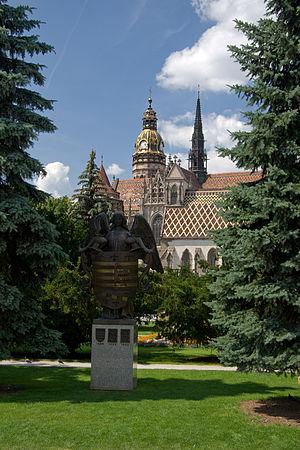
Cet article recense les sites inscrits au patrimoine mondial en Slovaquie.
Košice, appelée parfois Cassovie en français sur la base du nom latin Cassovia, est la deuxième ville de Slovaquie par sa population et était la cinquième de l'ancienne Tchécoslovaquie.
L'article religion en Slovaquie cherche à présenter les pratiques religieuses, passées et présentes, actualisées des 5 500 000 habitants de la récente République de Slovaquie.